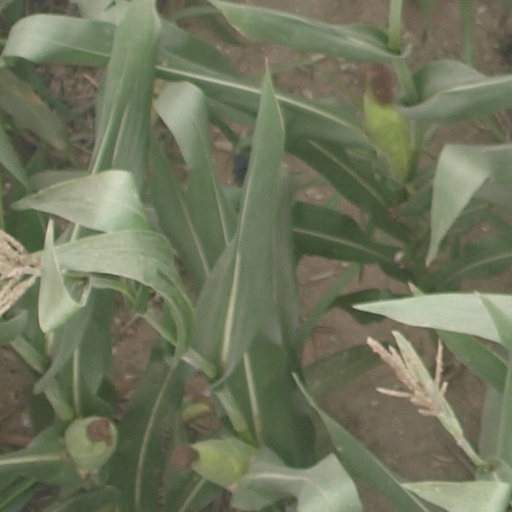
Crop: maize; corn